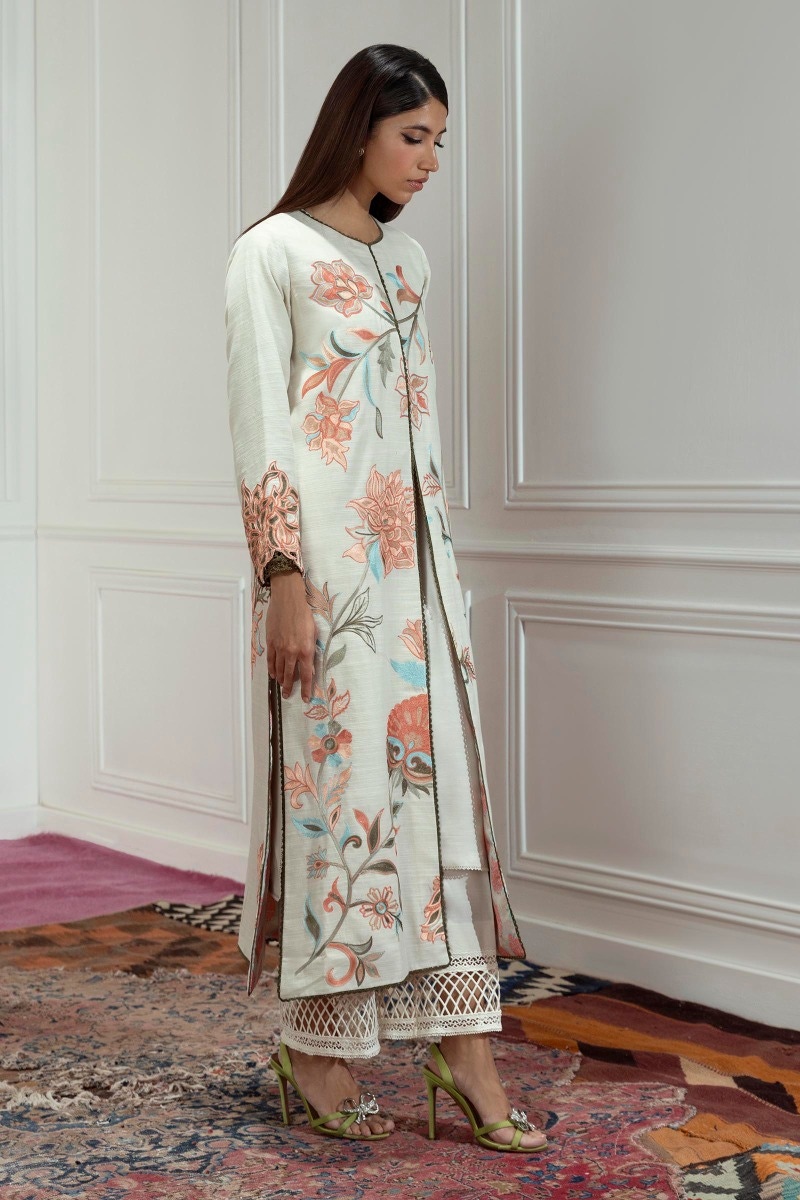
ivory multi kurta coat